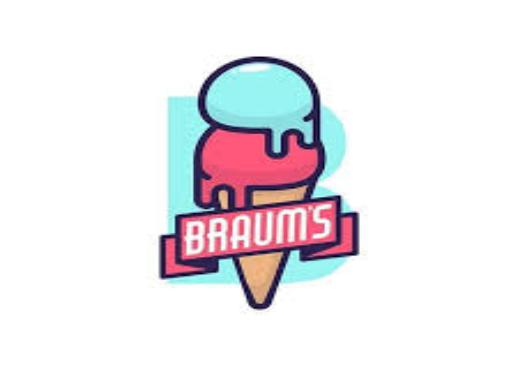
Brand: Braum's
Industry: Food